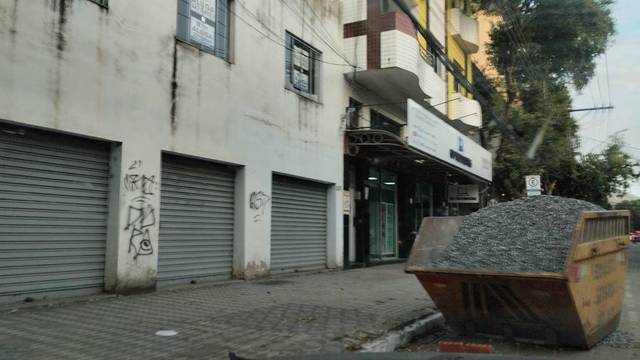
Region: Brazil
Coordinates: -18.855, -41.95